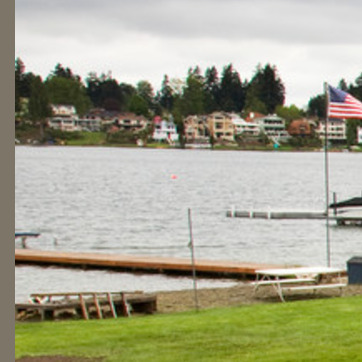
Material: water